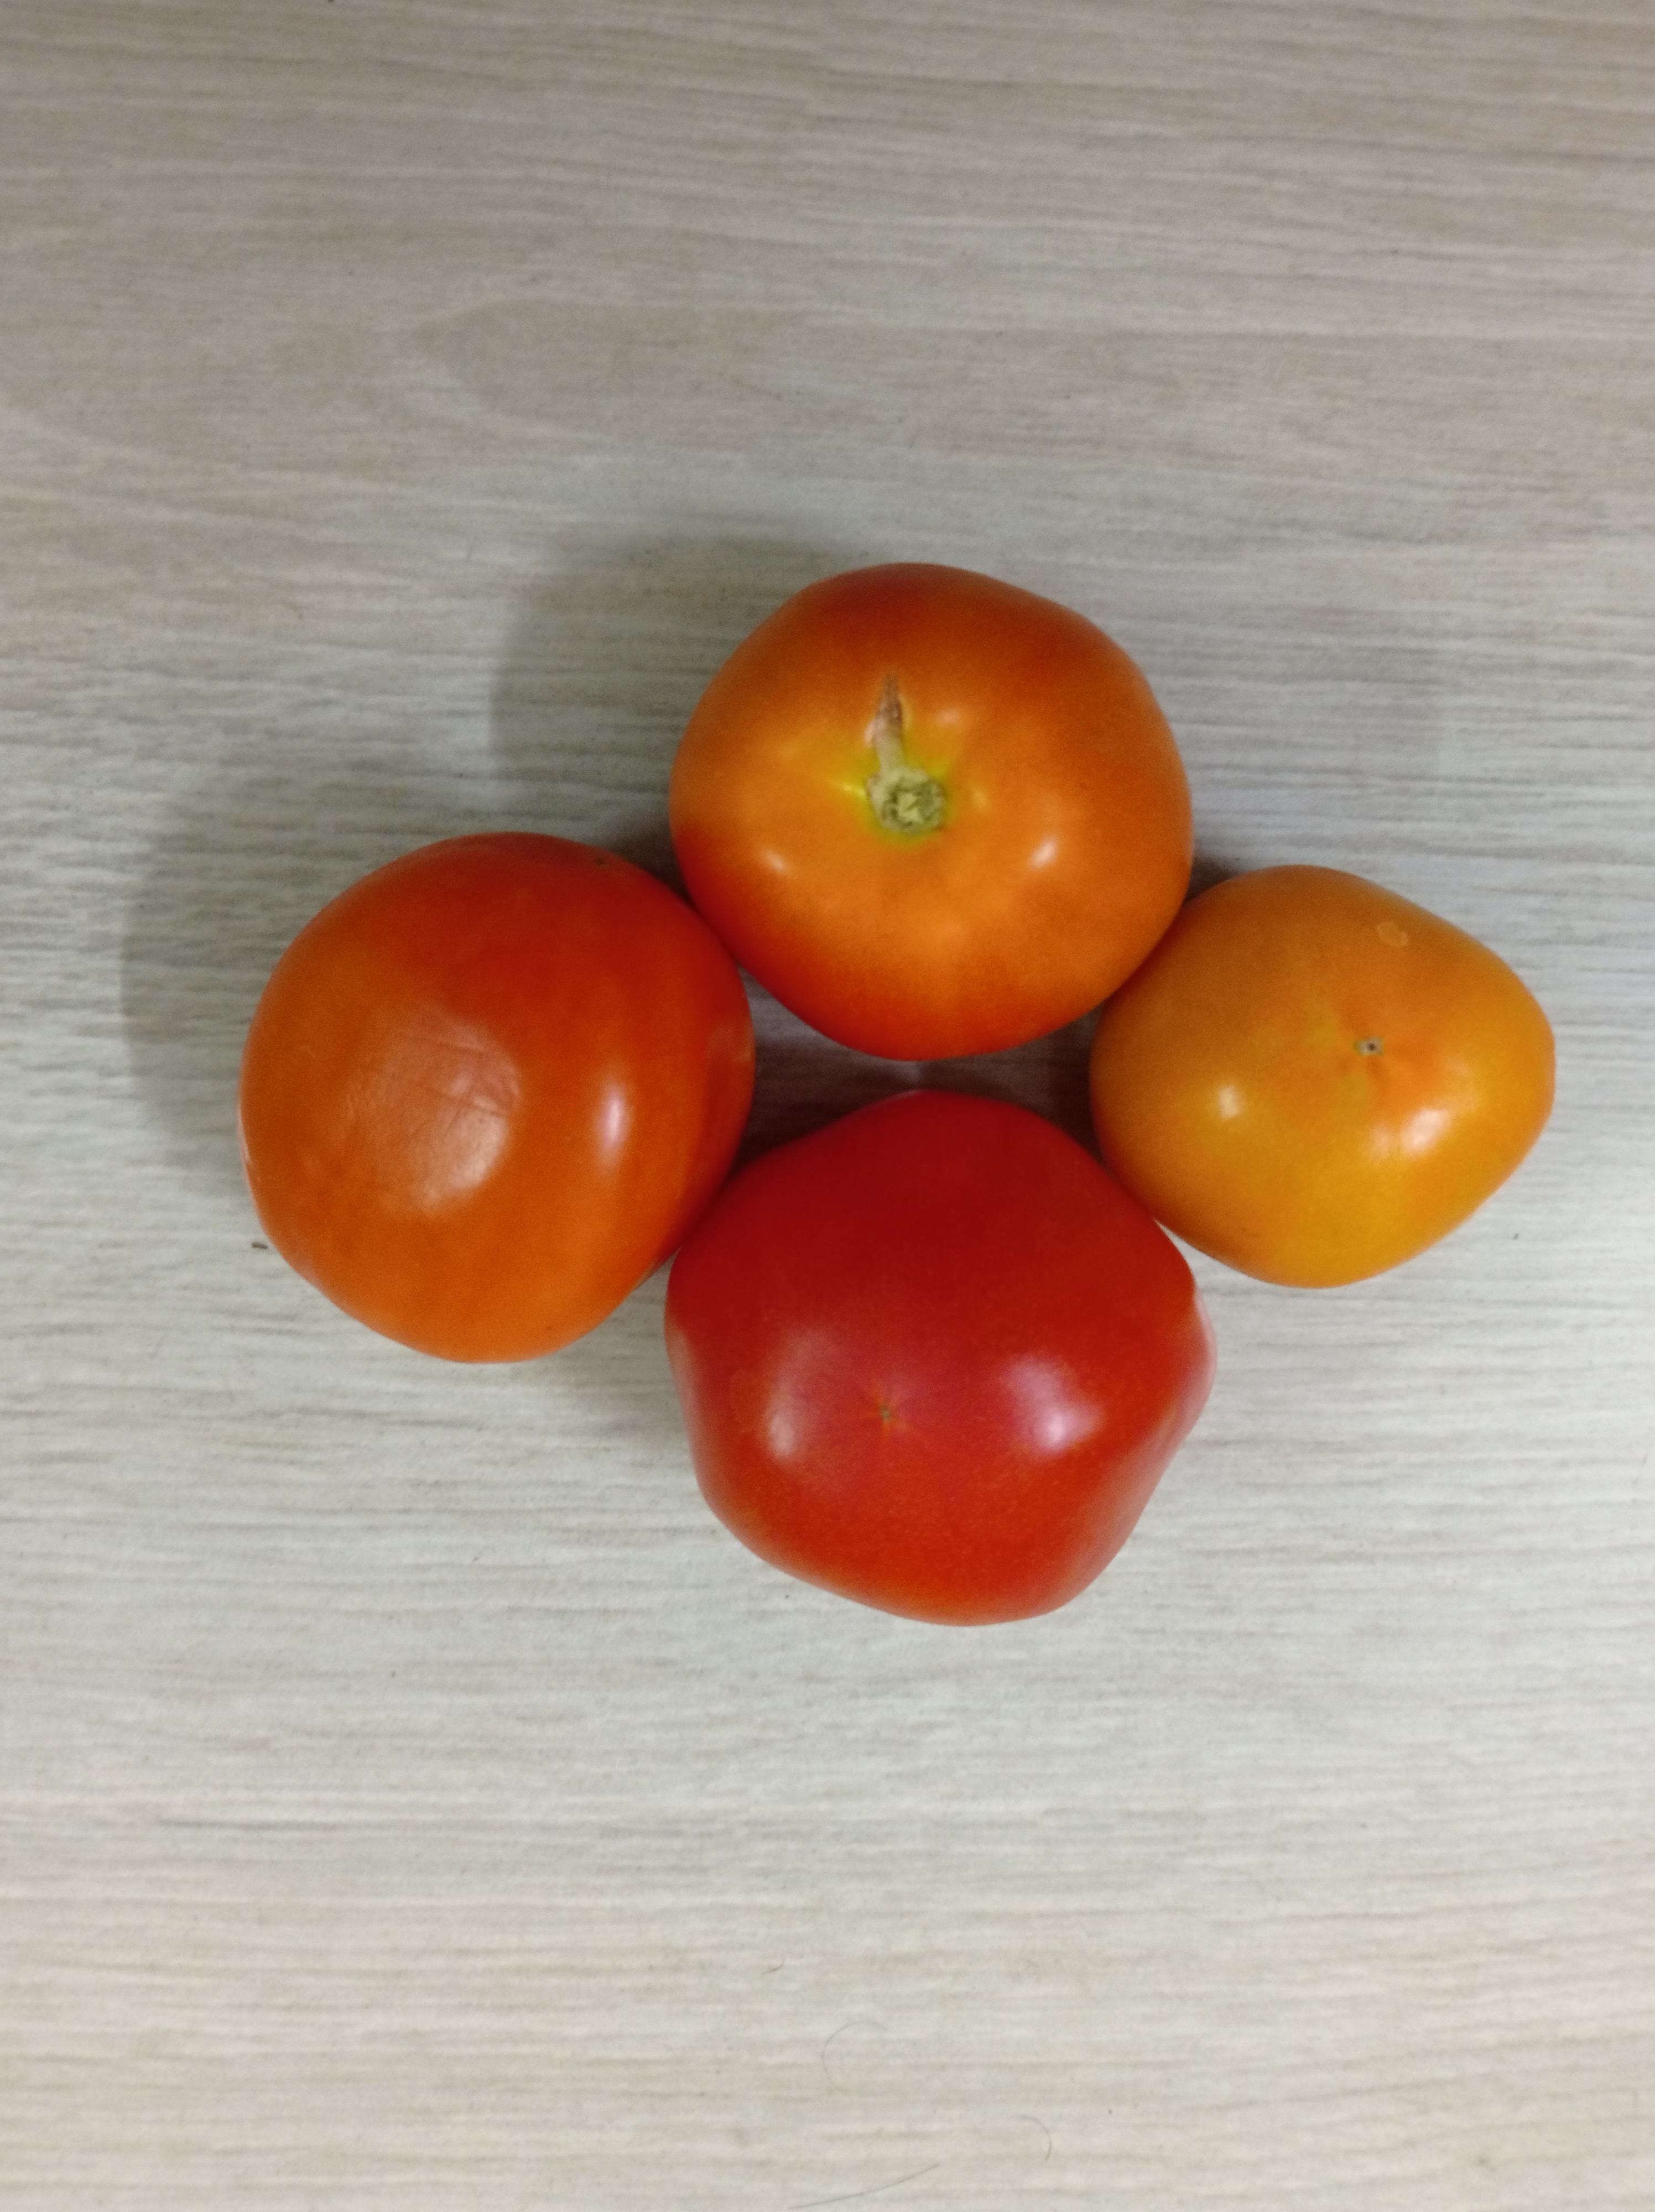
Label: Fresh